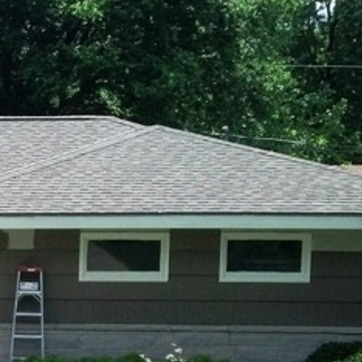
Material: other